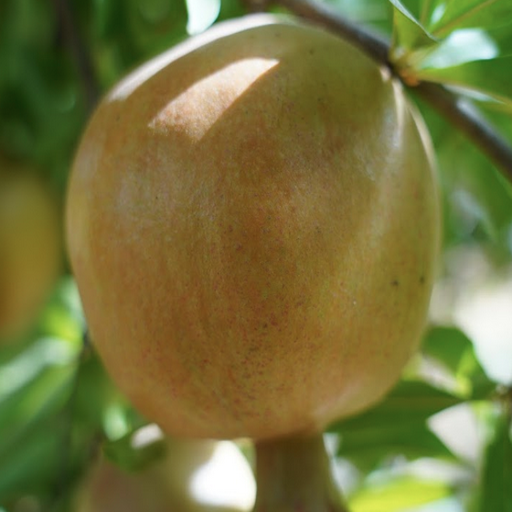
Label: Healthy